Timur

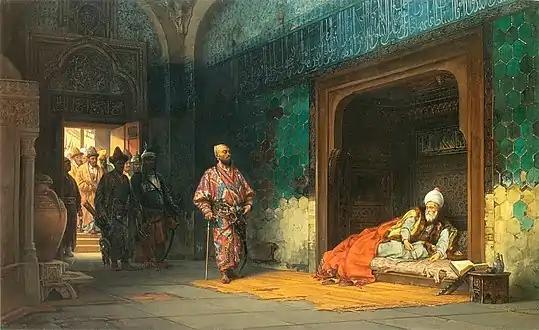
Painting depicting Bayezid I being held captive by Timur, by Stanisław Chlebowski, 1878.

By about 1360, Timur had gained prominence as a military leader whose troops were mostly Turkic tribesmen of the region. He took part in campaigns in Transoxiana with the Khan of the Chagatai Khanate. Allying himself both in cause and by family connection with Qazaghan, the dethroner and destroyer of Volga Bulgaria, he invaded Khorasan at the head of a thousand horsemen. This was the second military expedition that he led, and its success led to further operations, among them the subjugation of Khwarazm and Urgench.